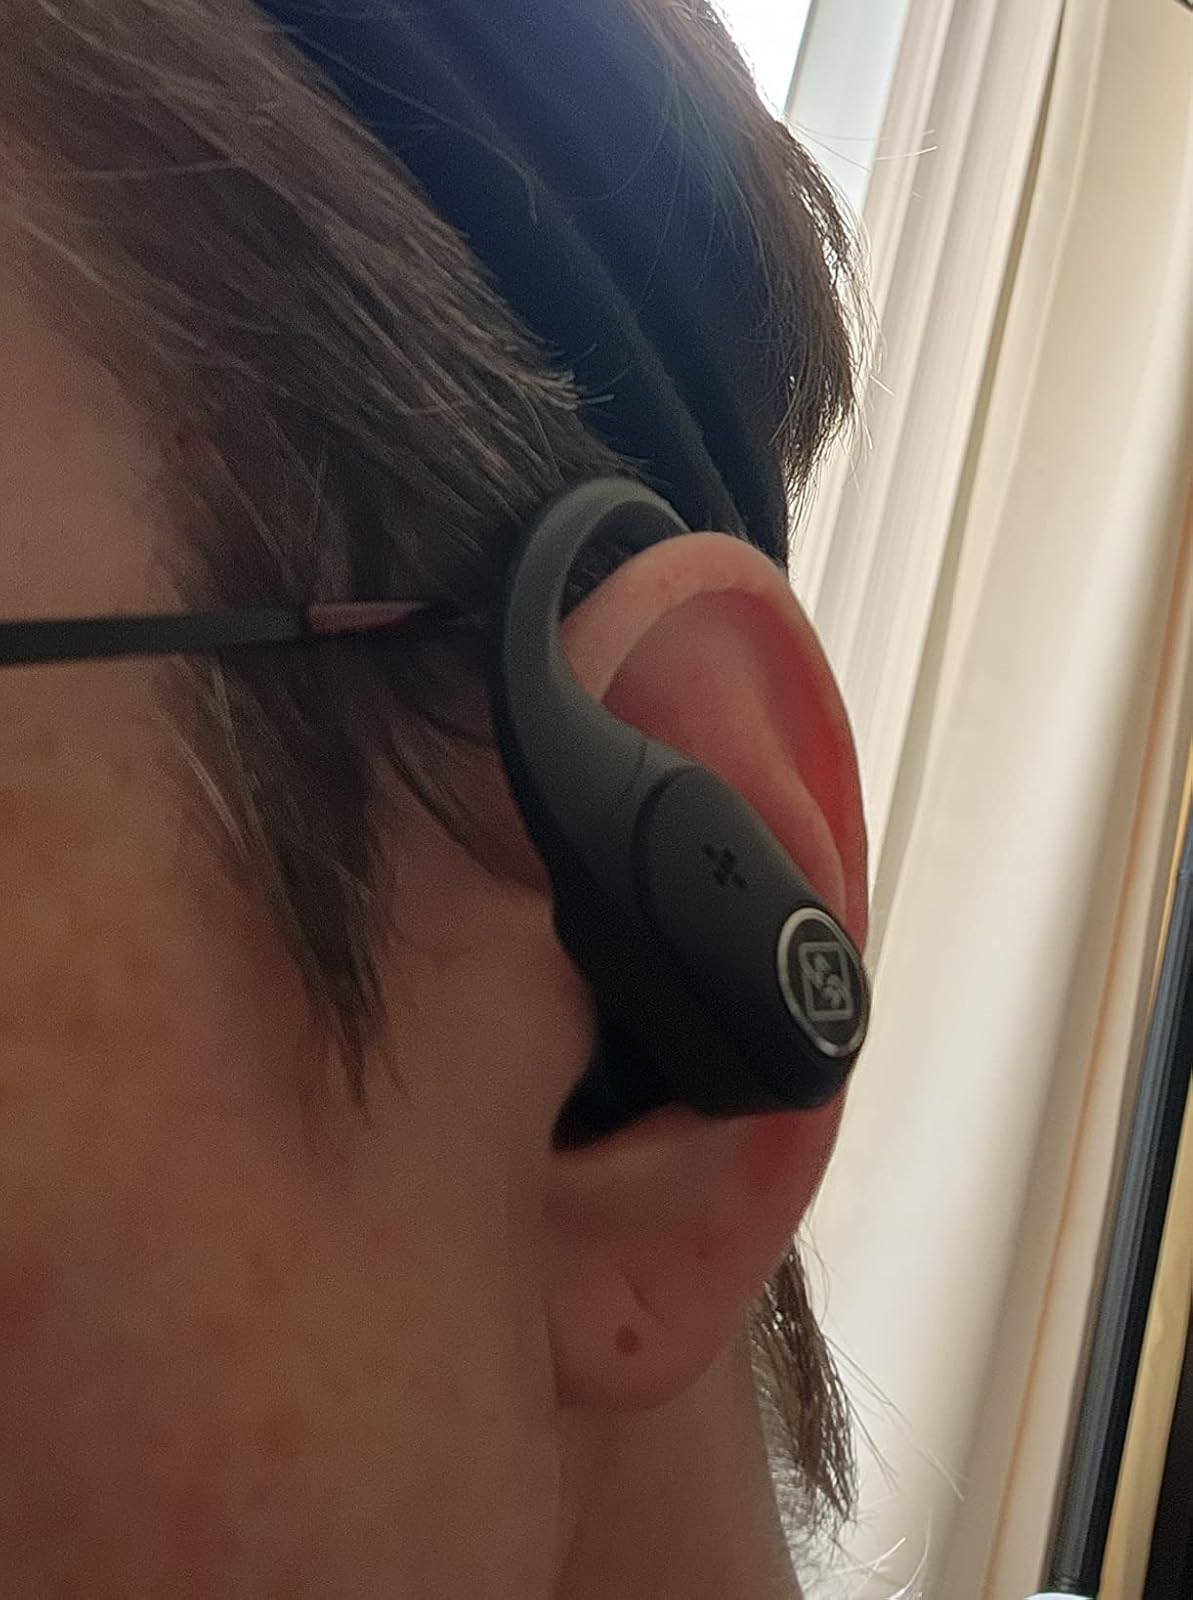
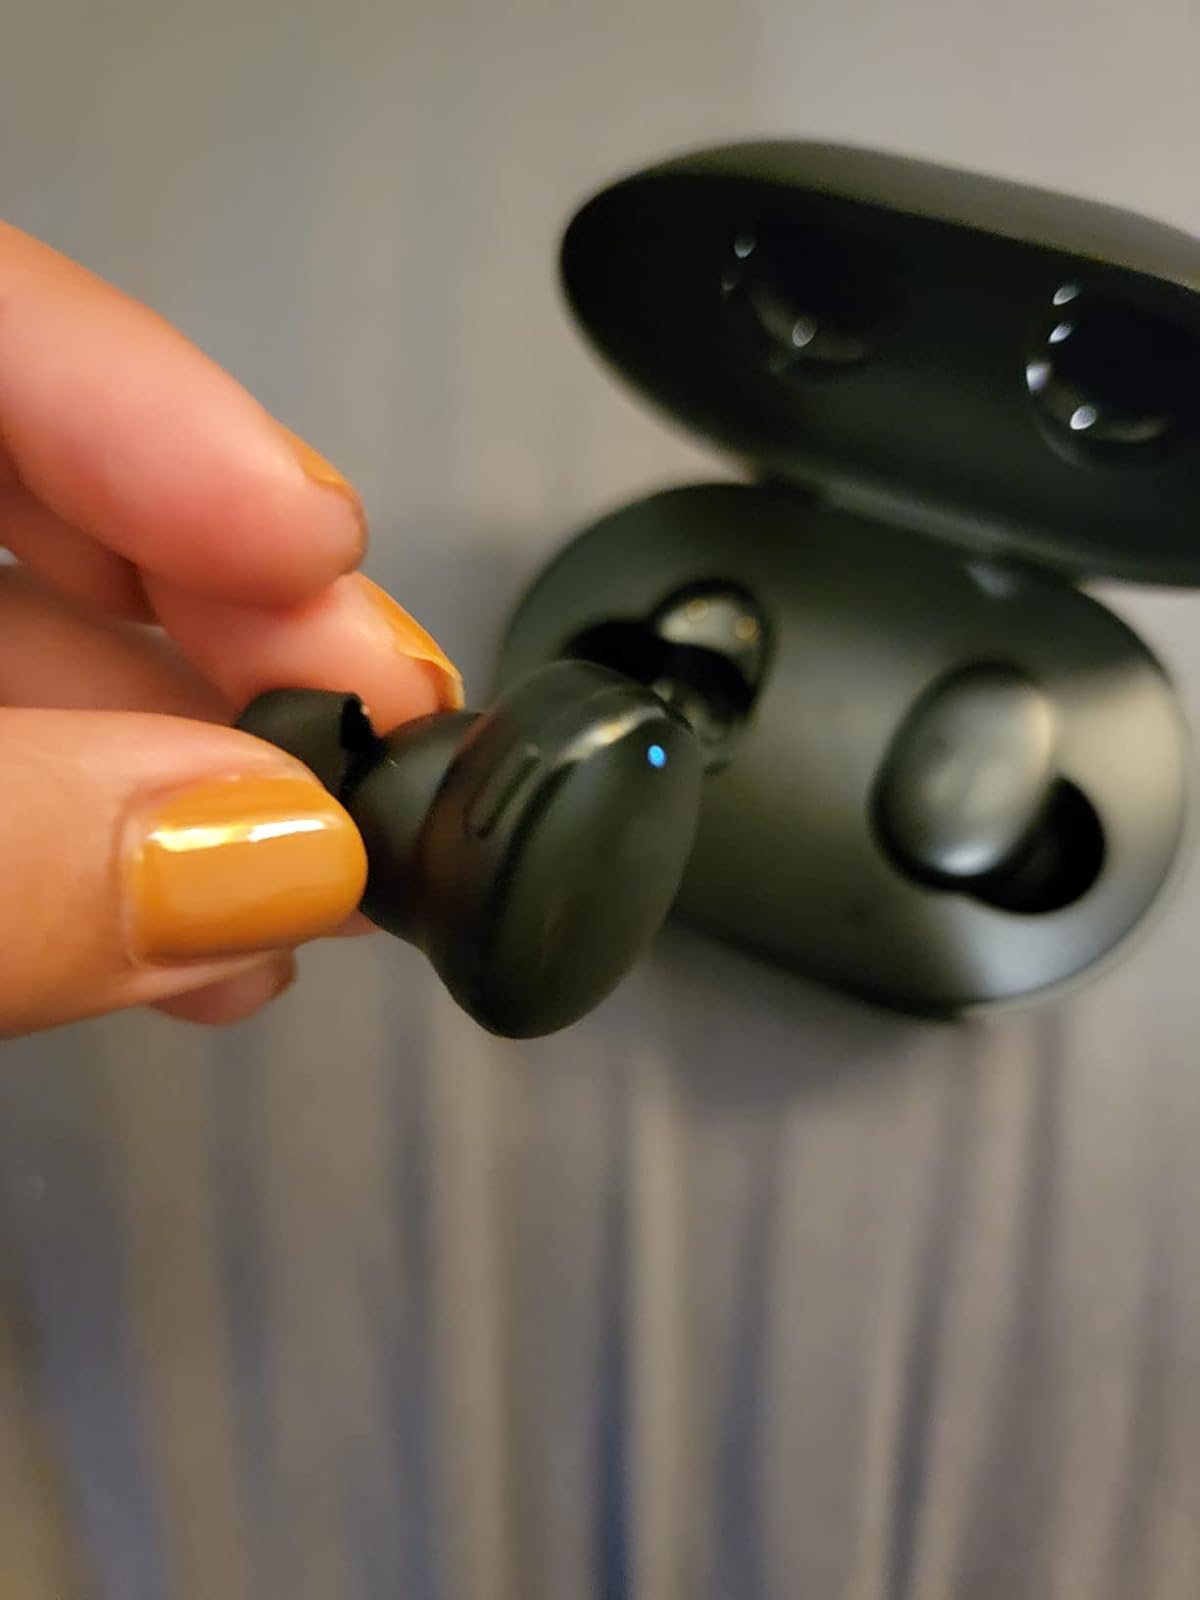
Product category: earbuds
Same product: no